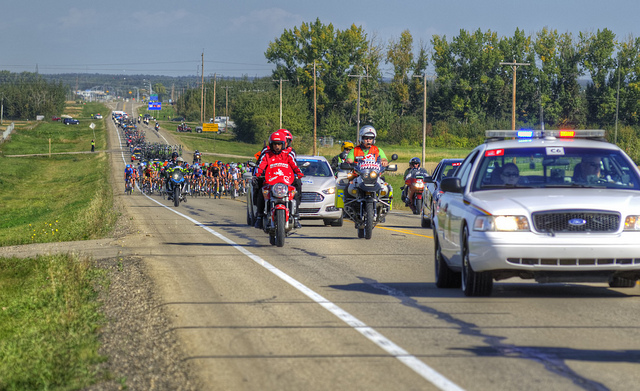
user: Given an image and a question. Answer the question in a short answer. Question: When people see this car on the freeway what are they most likely to do in their vehicles? Short Answer:
assistant: pull over